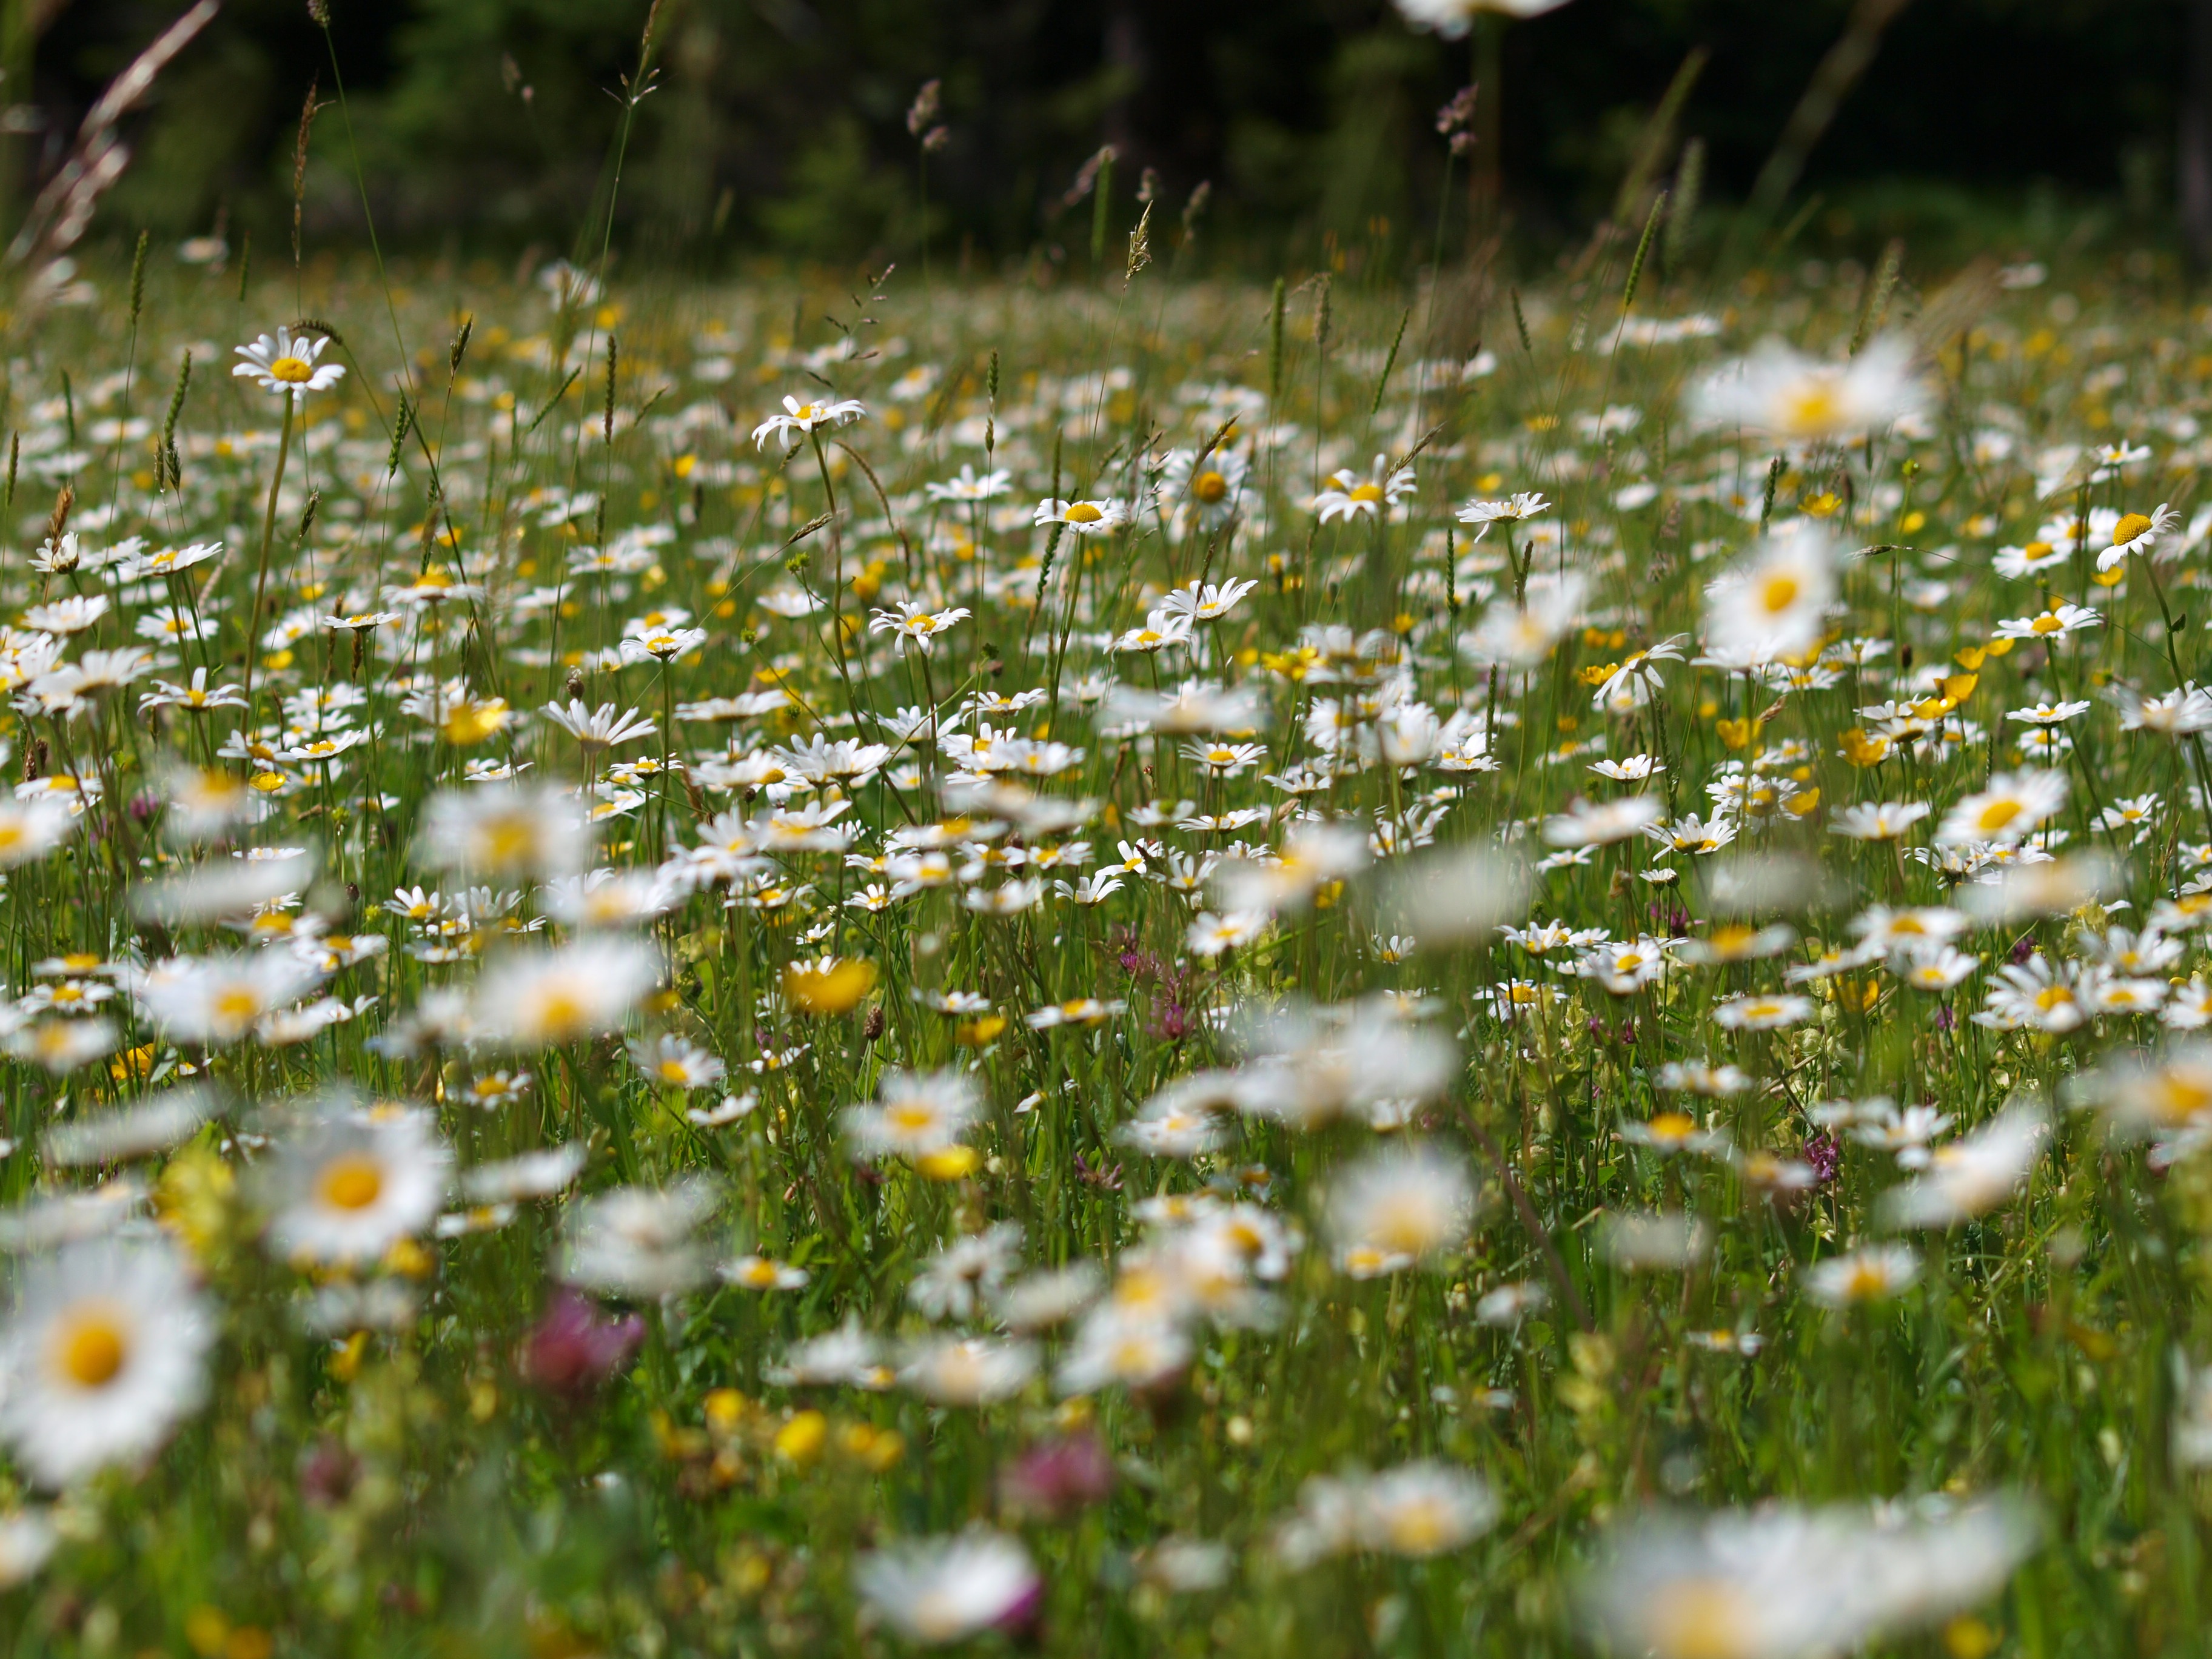
water, nature, grass, blossom, plant, field, lawn, meadow, sunlight, leaf, flower, summer, daisy, green, autumn, botany, flora, wildflower, flowers, habitat, flower meadow, margaret, macro photography, flowering plant, daisy family, natural environment, grass family, land plant